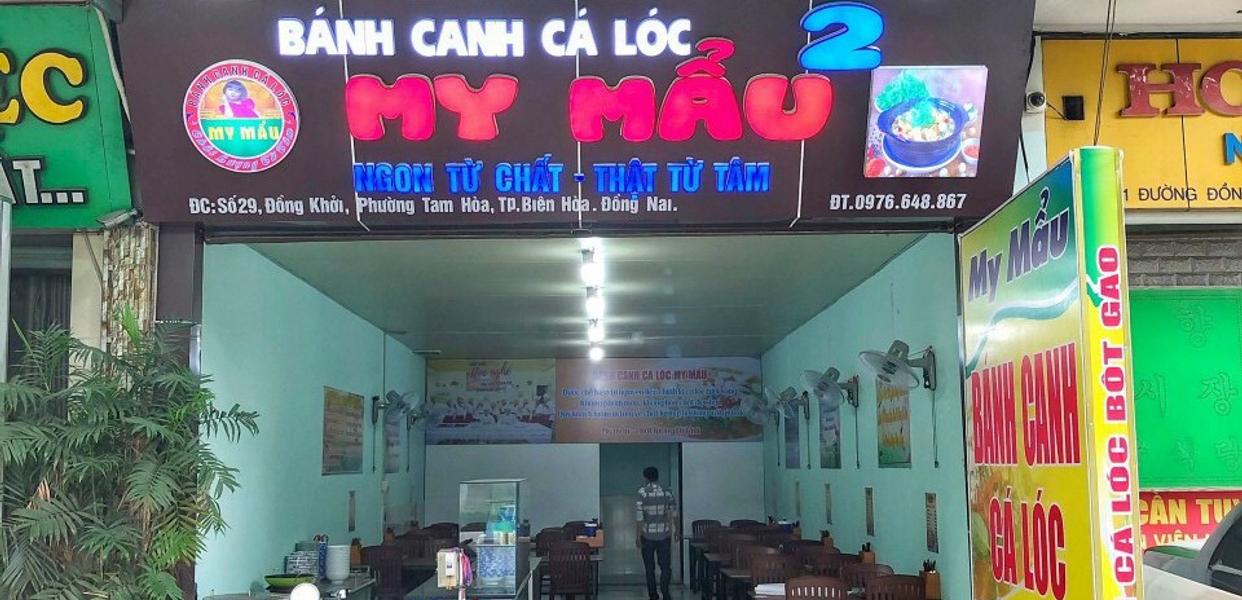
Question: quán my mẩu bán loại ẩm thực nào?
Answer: bánh canh cá lóc